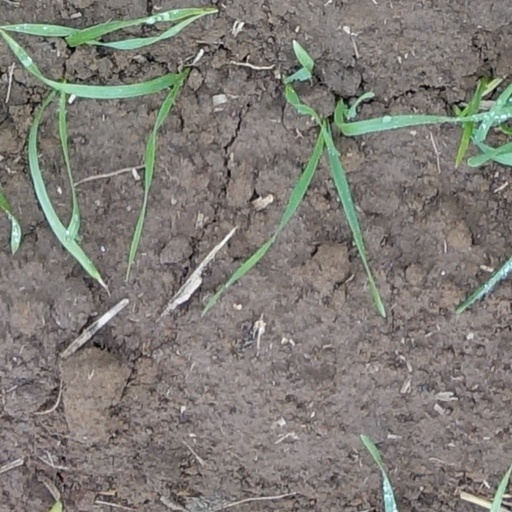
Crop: wheat